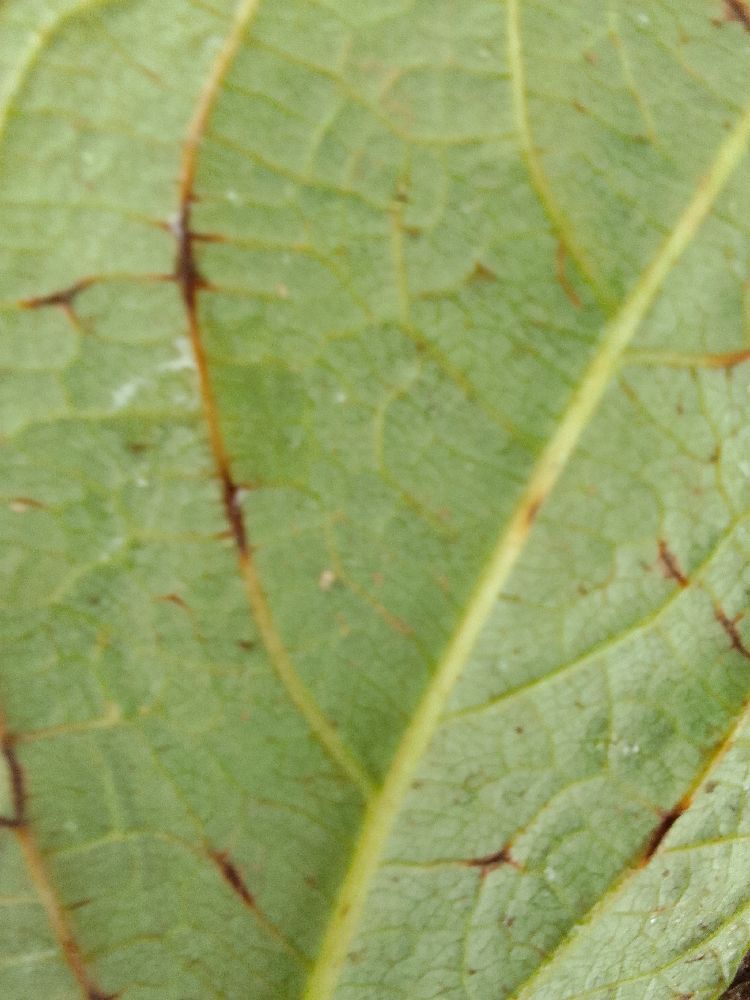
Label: anthracnose